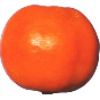
Label: clementine